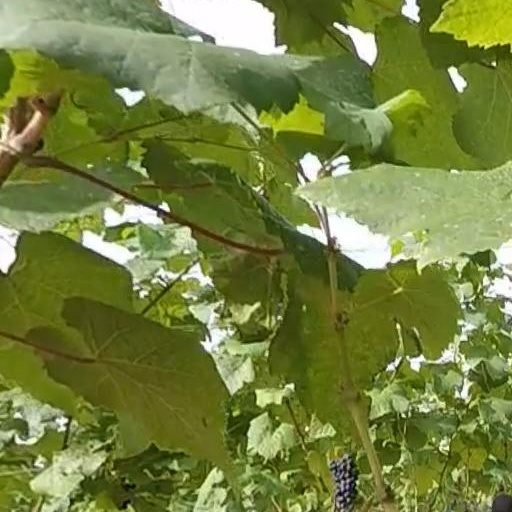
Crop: grape